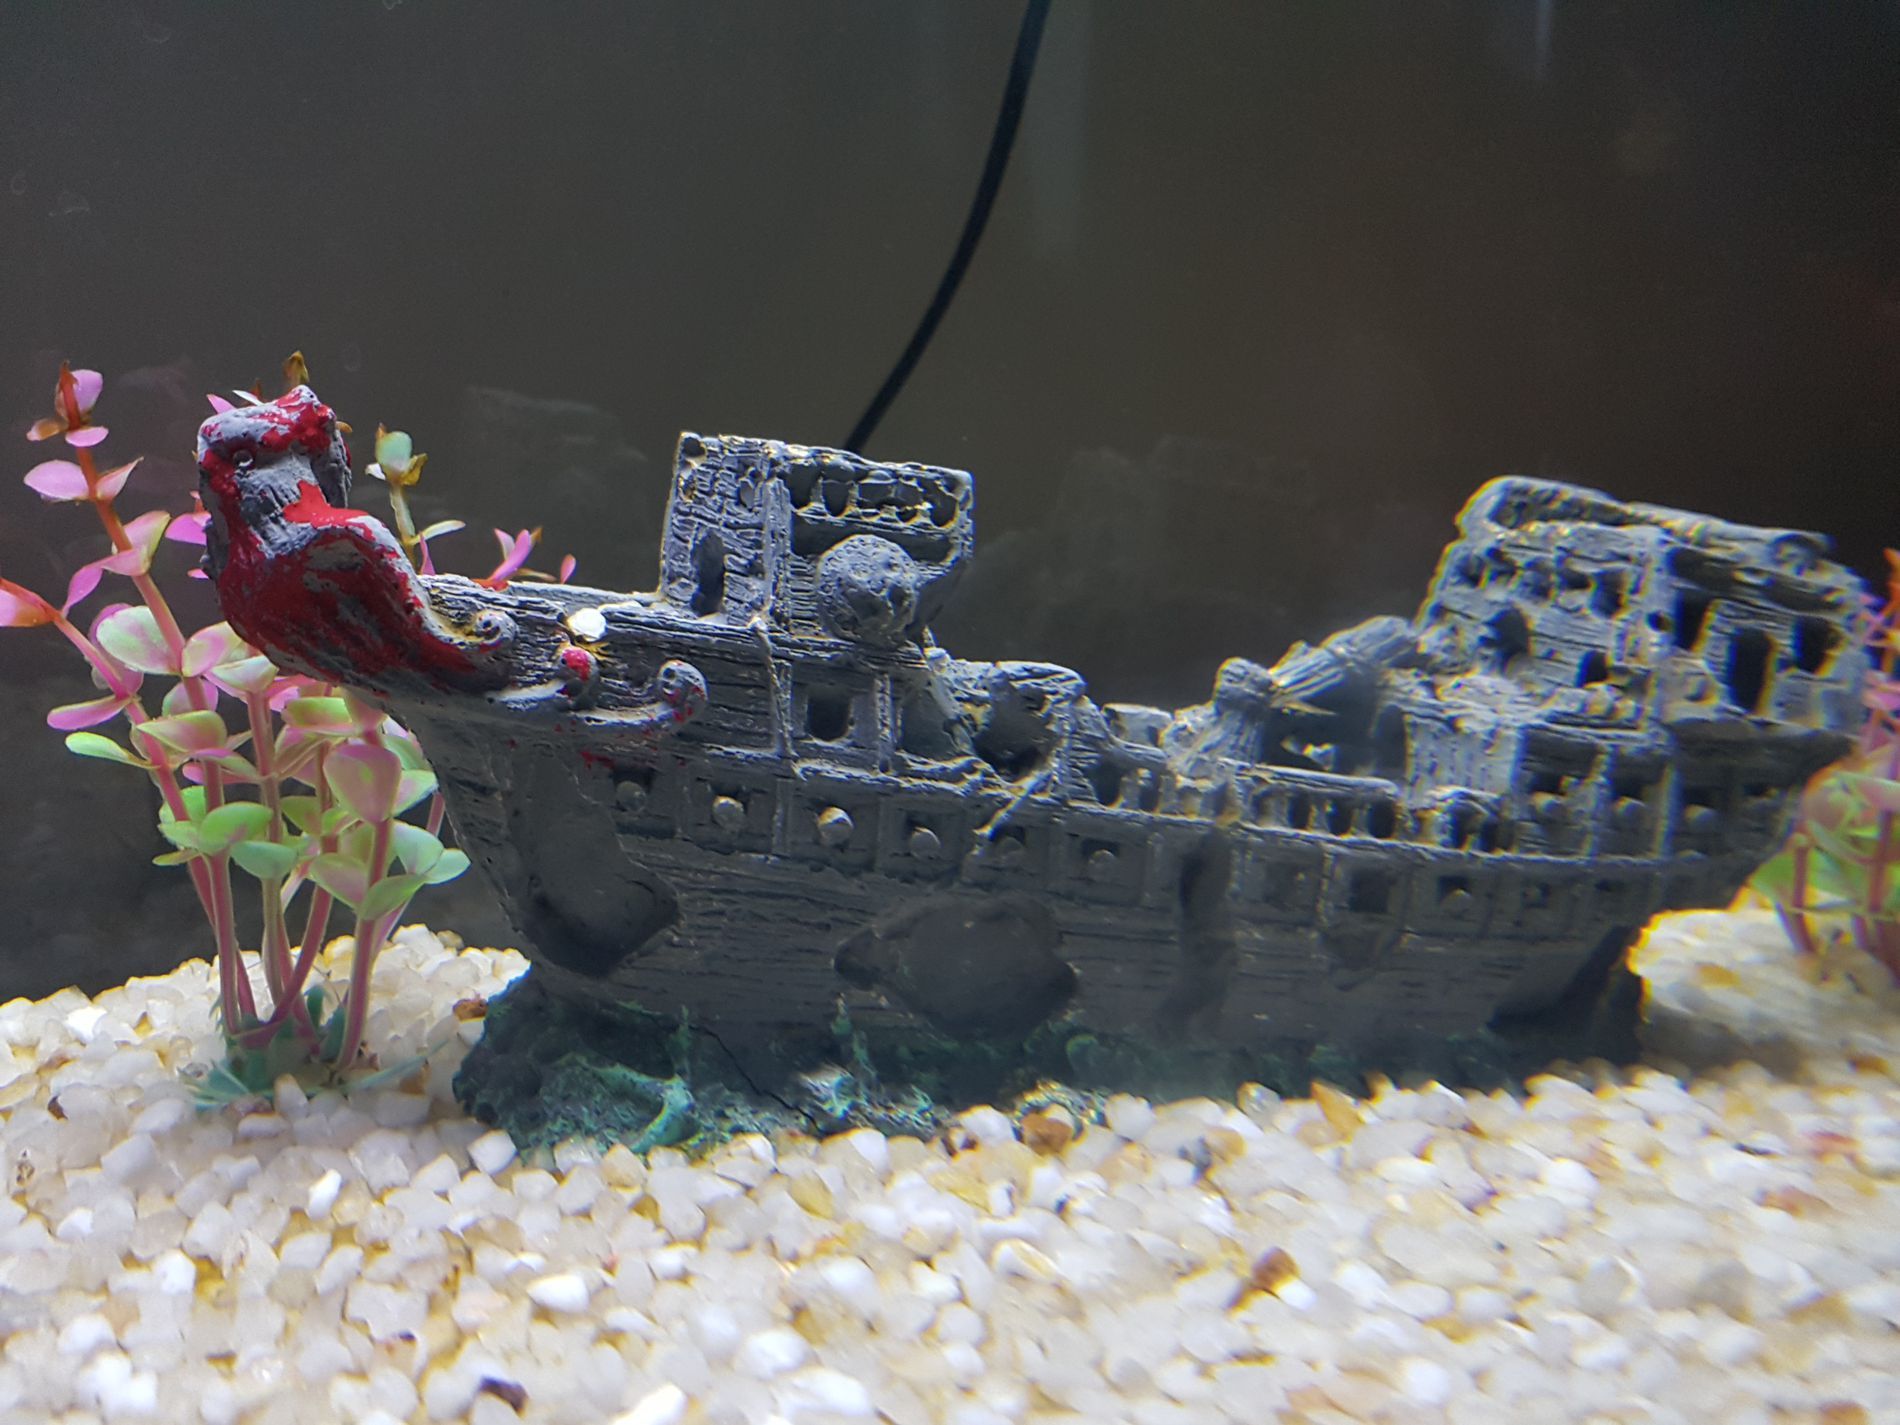
Ship model
Image of an aquarium containing a sunken ship model with ornamental plants and white pebbles.
An eye level shot depicts a scene inside an aquarium featuring a gray, detailed model of a sunken ship. The lighting is dim, and the background is black, adding a sense of mystery. The red and green plants create a beautiful visual contrast.
Labels: Aquatic, Water, Animal, Nature, Outdoors, Reef, Sea, Sea Life, Aquarium, Fish, Bird, Transportation, Vehicle, Mammal, Coral Reef, Ship, Shipwreck, Background, flower, white pebbles, Flowers
Camera: samsung SM-G930F
Aperture: F1.7
Exposure: 1/15 sec
ISO: 200
Focal length: 4.2 mm